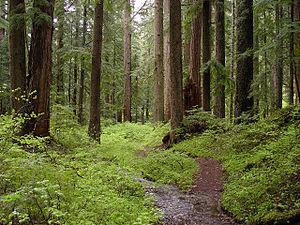
Un mélézin est une forêt dominée par des mélèzes. On trouve des mélézins naturels, essentiellement dans des conditions climatiques difficiles et sur des terrains remaniés, avant l'installation des essences climaciques. On trouve également des mélézins artificiels, qui nécessitent l'intervention humaine pour se maintenir. En effet, les mélèzes étant des espèces de lumière, ils supportent mal la concurrence des espèces d'ombre là où elle existe.